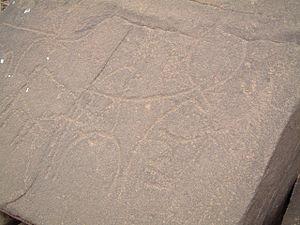
Auteur: Taguelmoust Essouk, gravure rupestre estimée à - 6 000 ans av. J.-C. GFDL Taguelmoust janvier 2003
Essouk, de son ancien nom Tadmekka, est une ville et une commune du Mali située dans le cercle et la région de Kidal.
Cet article recense les sites inscrits au patrimoine mondial au Mali.